Washington Street Elevated

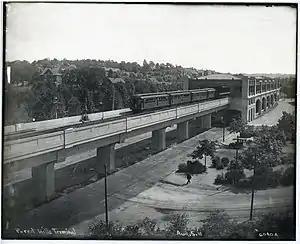
Forest Hills station in 1910

Since the Southwest Corridor was located somewhat further to the west than the elevated had been, away from neighborhood centers like Dudley and Egleston Squares, the MBTA promised that a branch of the light rail Green Line would be built to provide continued rapid transit service to those areas. However, such service was not forthcoming; instead, the 49 Northampton – Washington & Kneeland feeder bus route was extended to Dudley Square and given a more direct routing.